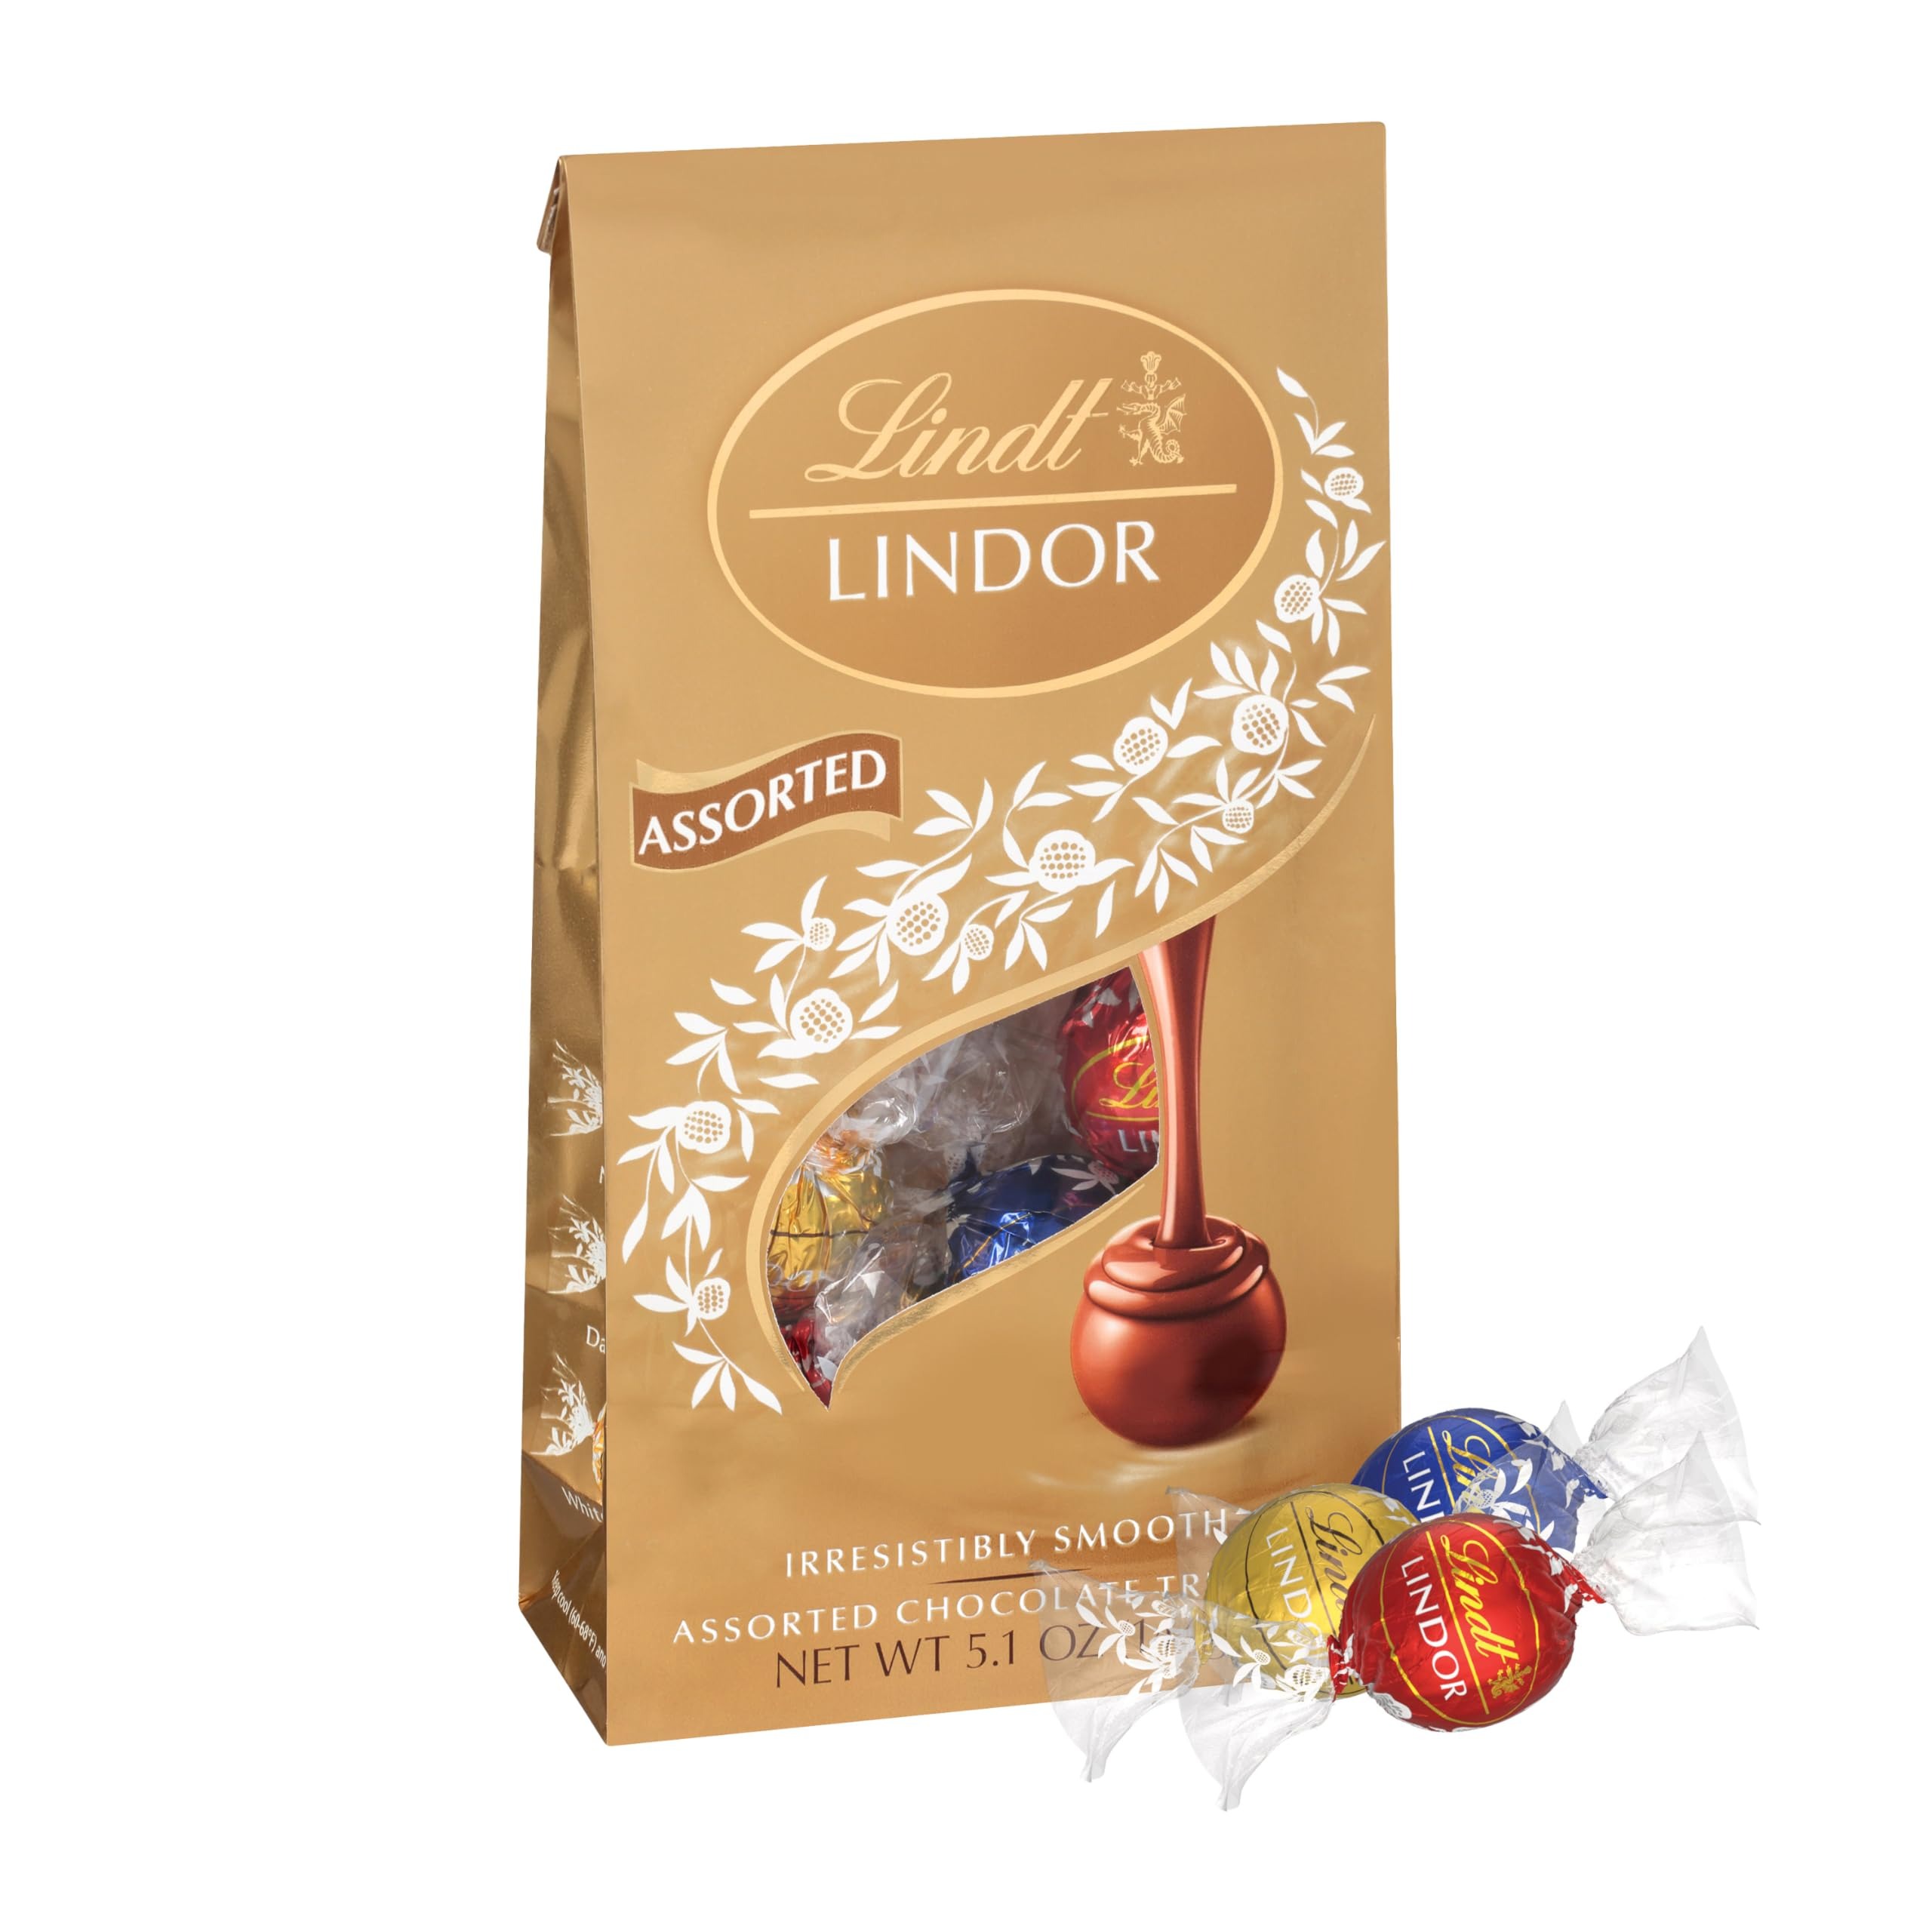
Item Name: Lindt LINDOR Assorted Chocolate Candy Truffles, Chocolate with Smooth, Melting Truffle Center, 5.1 oz. Bag
Bullet Point 1: 5.1 oz. Bag of Lindt LINDOR Assorted Chocolate Truffles
Bullet Point 2: Three flavor assortment features Milk Chocolate, White Chocolate and Dark Chocolate Truffles
Bullet Point 3: Gourmet chocolates are perfect for making any moment special
Bullet Point 4: Individually wrapped truffles come in a large bag for easy sharing
Bullet Point 5: Kosher chocolate candy made with premium ingredients from world-renowned regions
Bullet Point 6: Experience the expert craftsmanship of Lindt Master Chocolatiers with these premium chocolate truffles
Value: 5.1
Unit: Ounce

Price: 5.99